Pencil sharpener

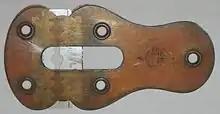
A linear sharpener that uses a razor blade

Unlike prism sharpeners, linear blade sharpeners do not rotate relative to the pencil being sharpened, and may be viewed as just a special form of knife, with a mechanical guide for increased safety and convenience. Some models use replaceable shaving razor blades, while others have permanently-fitted blades. Linear blade sharpeners may require more skill, but they allow one to sharpen the tip of the pencil into any desired shape and angle of taper, whereas prism sharpeners have a fixed sharpening angle and produce circular symmetry.